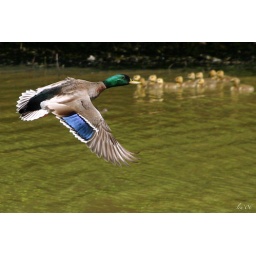
male mallard flying by young goslins in spring - 2006